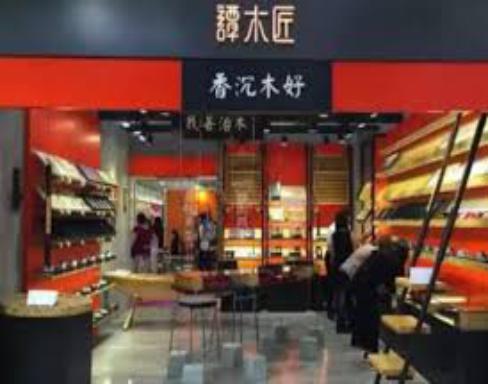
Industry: Necessities